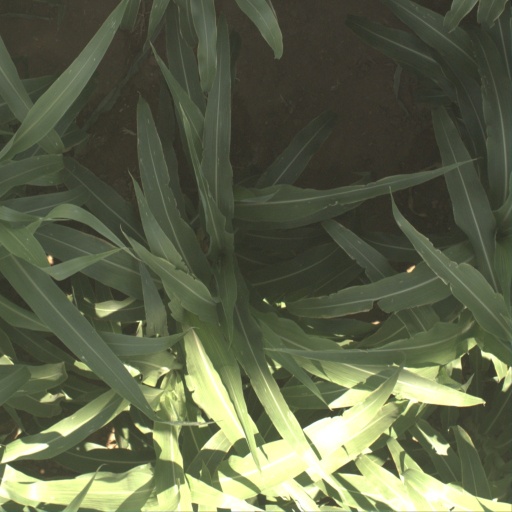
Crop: sorghum